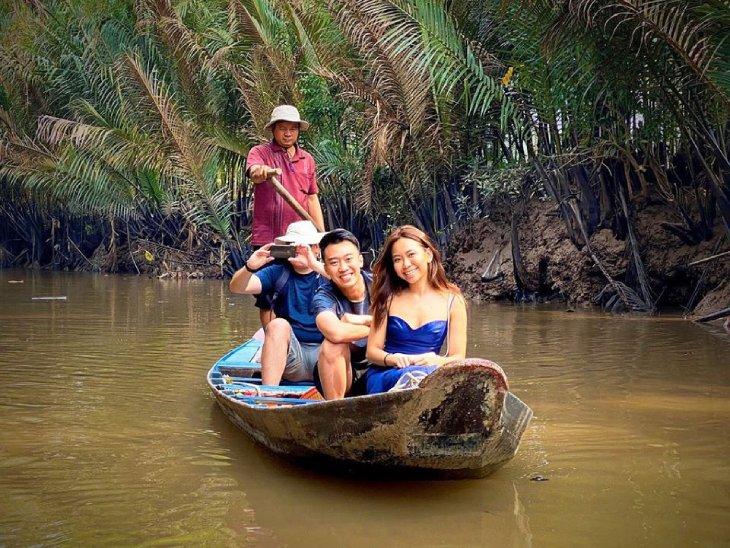
có một người đàn ông mặc áo tím đang cầm mái chèo để chèo thuyền